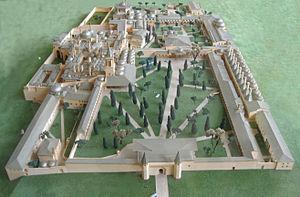
Le palais de Topkapı est un palais d'Istanbul, en Turquie. De 1465 à 1853, il est la résidence de ville, principale et officielle, du sultan ottoman. Le palais est construit sur l’emplacement de l’acropole de l’antique Byzance. Il domine la Corne d'Or, le Bosphore et la mer de Marmara. Le nom de « Topkapı Sarayı » signifie littéralement « palais de la porte des canons », d'après le nom d'une porte voisine aujourd'hui disparue. Il s'étend sur 700 000 m², et est entouré de cinq kilomètres de remparts.